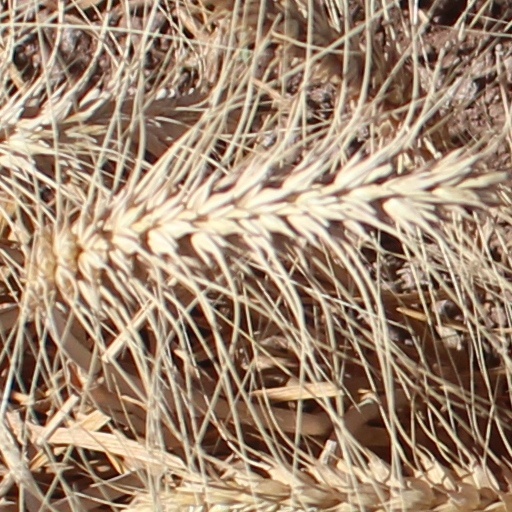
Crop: wheat